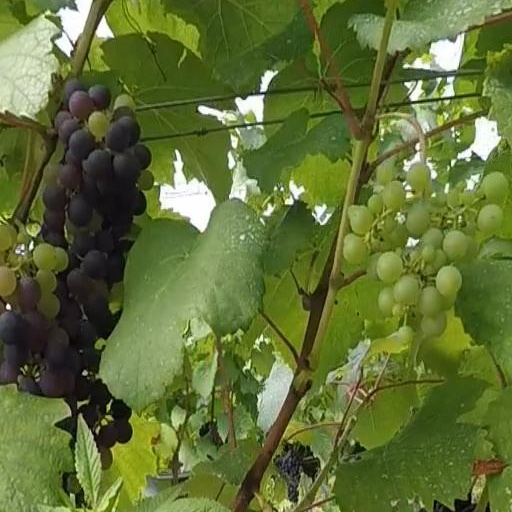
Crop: grape